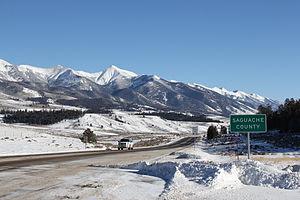
Le comté de Saguache est un comté du Colorado. Son chef-lieu est la ville de Saguache.